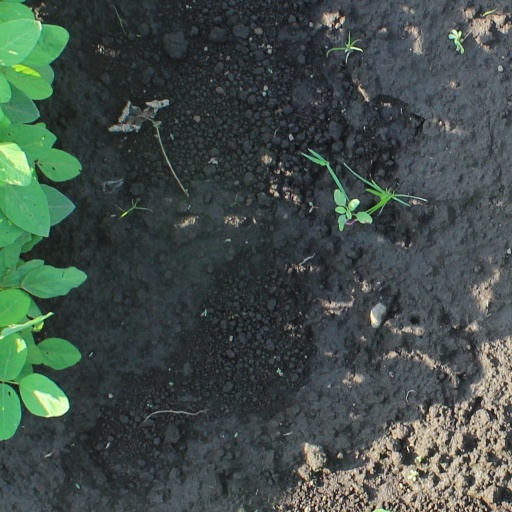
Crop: soybean